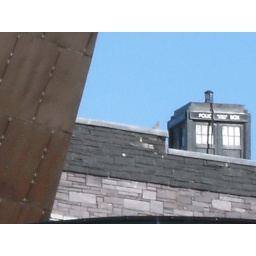
a blue police box on top of the Millennium Centre in Cardiff